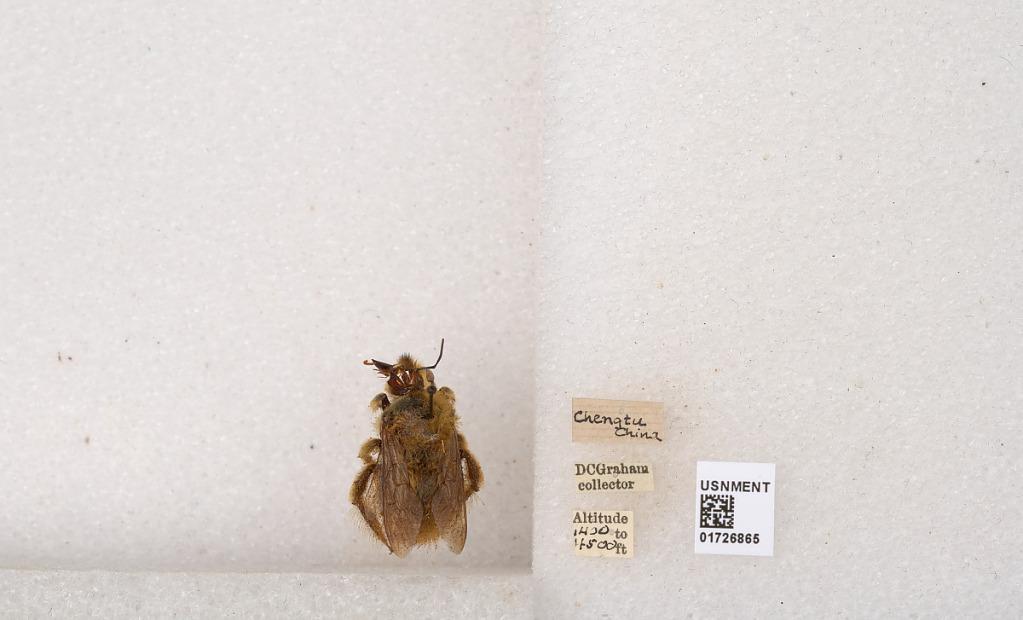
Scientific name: Xylocopa (Mesotrichia) latipes (Drury)
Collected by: D. Graham
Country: China
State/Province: Sichuan
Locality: Chengtu